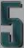
Number: 5